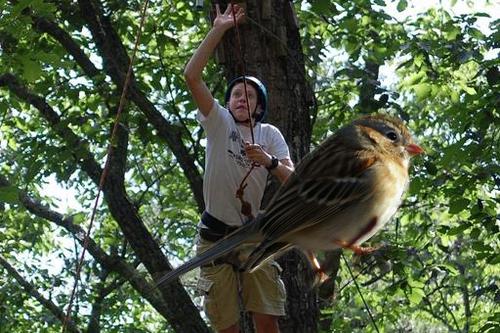
Bird species: Field_Sparrow
Bird type: landbird
Background: land